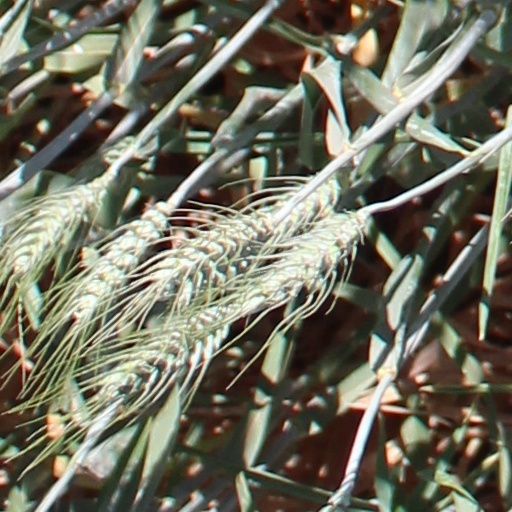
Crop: wheat